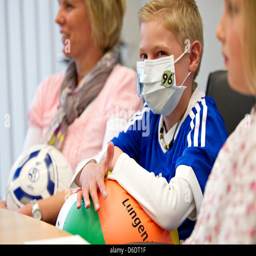
person takes part in a press conference with her mother